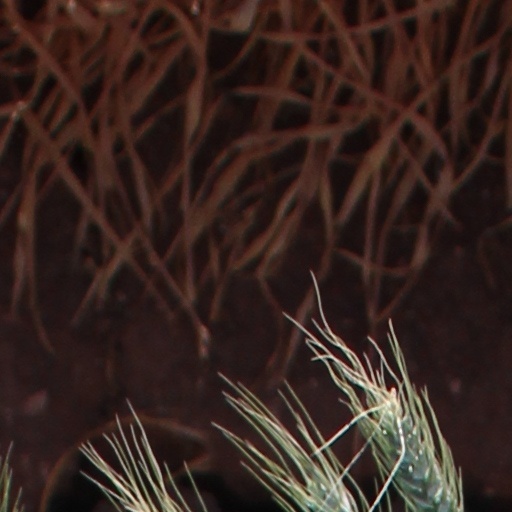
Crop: wheat